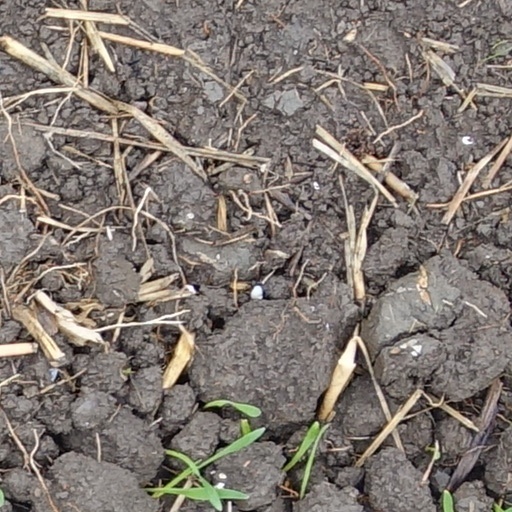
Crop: wheat